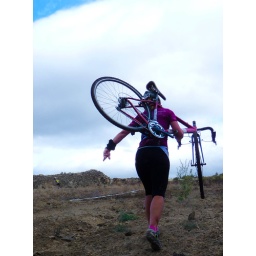
Laurel, lead female racer in the B group ascending the hill feature.